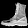
Label: Ankle boot